Franconia College

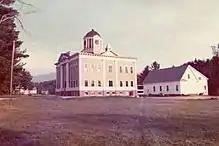
1971 Dow Academy and Dance Studio/Gym buildings

Franconia College again gained national attention in 1970, when 23-year-old Leon Botstein became the youngest college president in the country. After securing $800,000 in federal grants, Botstein oversaw new construction including three small dormitories and a student union.